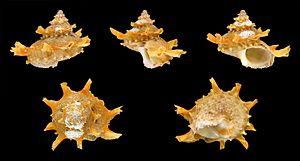
Le genre Bolma regroupe des espèces de gastéropodes prosobranches de la famille des Turbinidae. A l'instar de la plupart des espèces de leur famille, ils sont célèbres pour leur opercule massif, souvent retrouvé isolé sur les plages.
Turbinidae est une famille de mollusques gastéropodes de l'ordre des Archaeogastropoda.